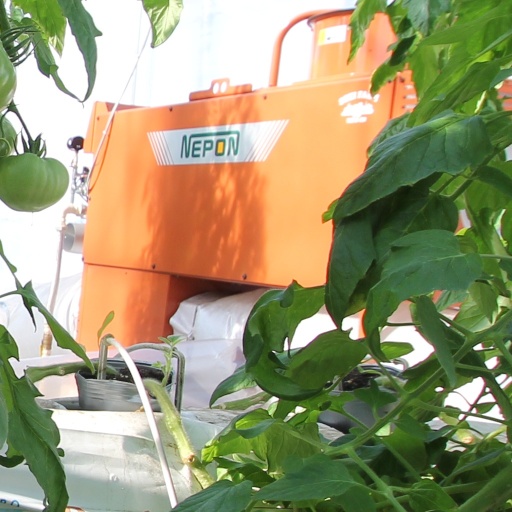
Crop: tomato